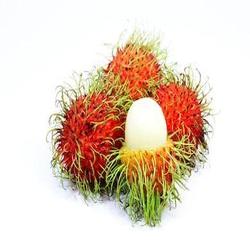
Label: Rambutan